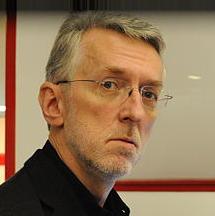
Age: 53